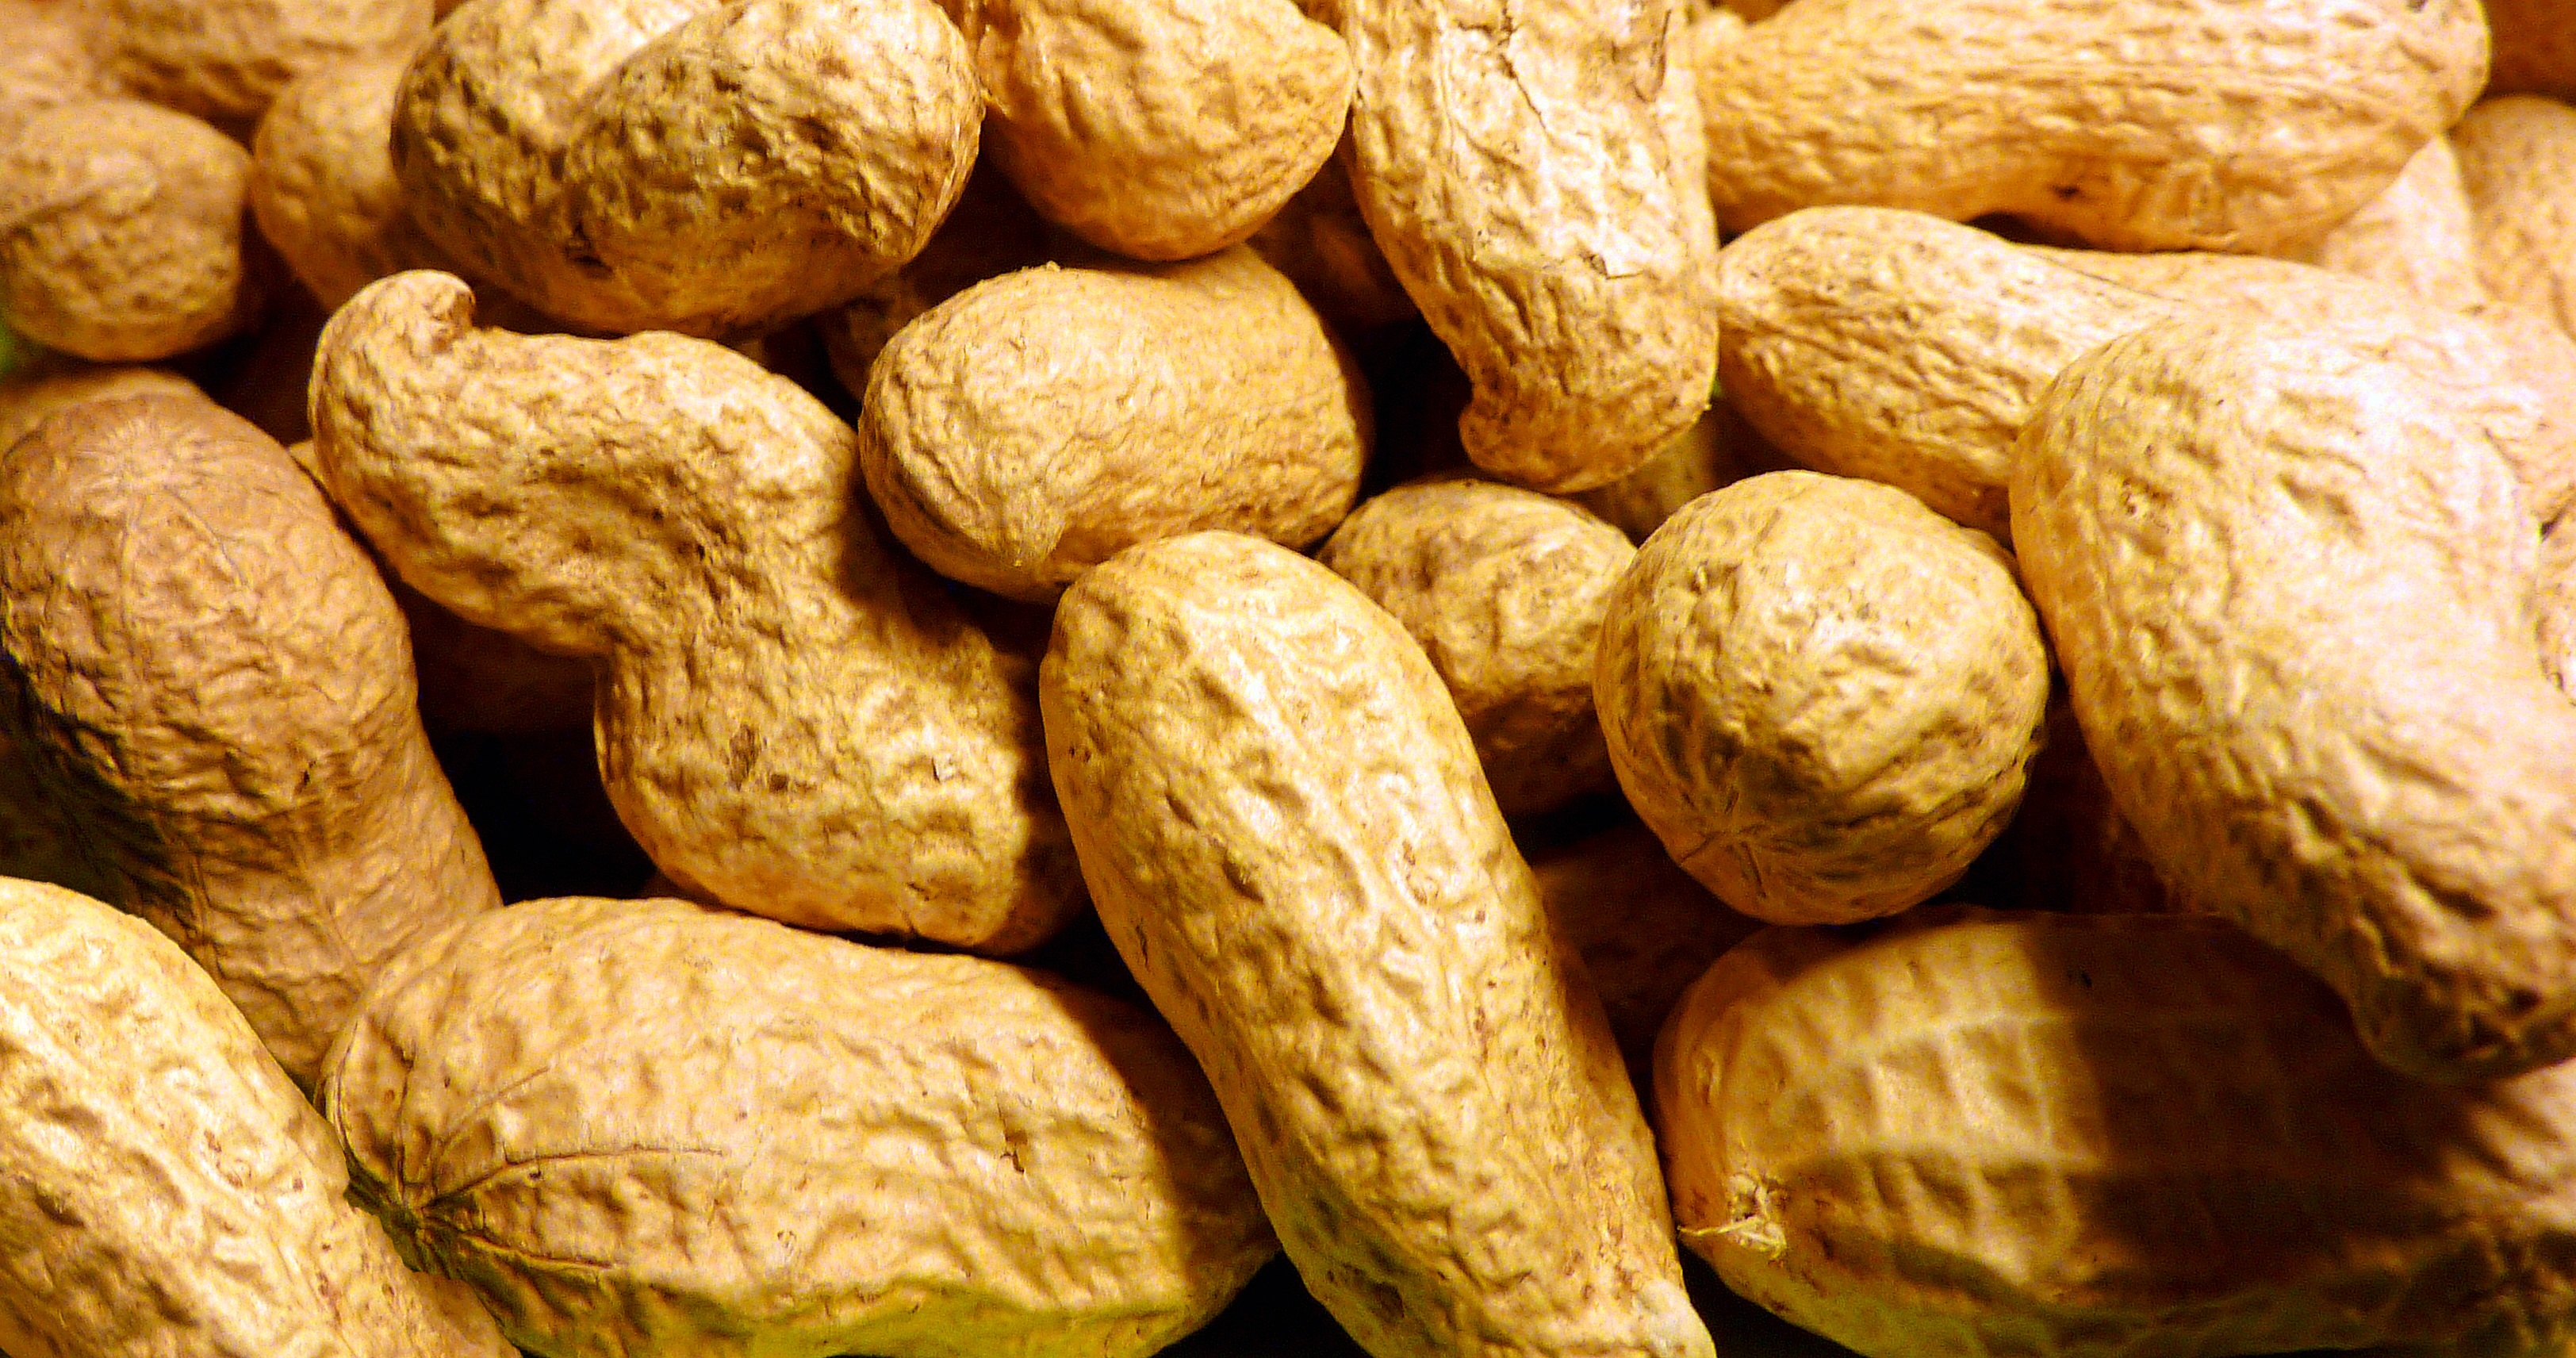
plant, fruit, food, produce, nut, snack, shell, nuts, nuclear, peanut, roasted, flowering plant, grass family, land plant, whole grain